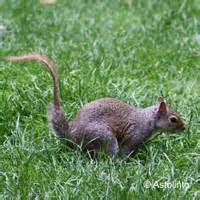
Label: squirrel